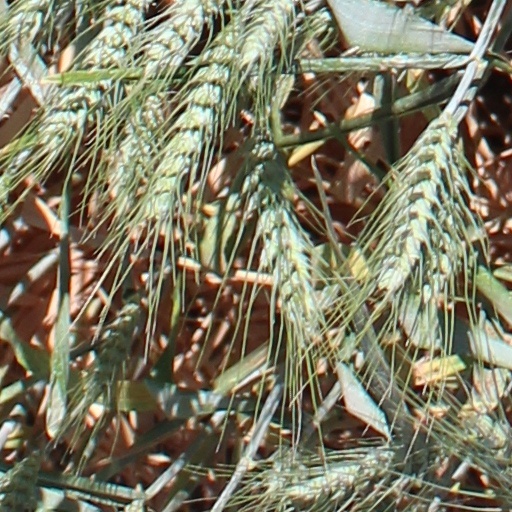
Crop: wheat